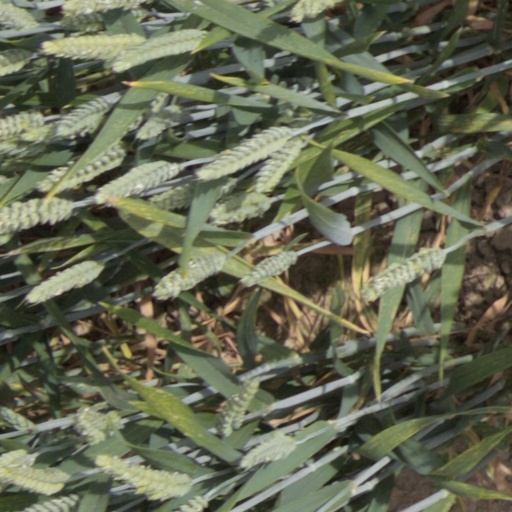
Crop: wheat